Ancient Indian architecture

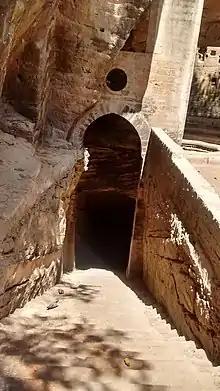
Navghan Kuvo, Gujarat, 11th century CE.

The Gupta Empire later also built Buddhist stand-alone temples (following the great cave temples of Indian rock-cut architecture), such as Temple 17 at Sanchi, dating to the early Gupta period (5th century CE). It consists of a flat roofed square sanctum with a portico and four pillars. From an architectural perspective, this is a tetrastyle prostyle temple of Classical appearance. Pataini temple located near Unchehara, constructed during the reign of Gupta Empire, also features flat roofed square sanctum.